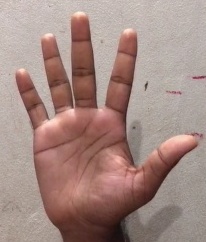
ASL sign: 5